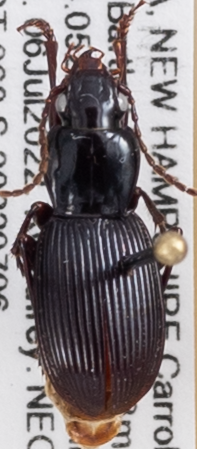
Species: Pterostichus tristis
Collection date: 2022-07-06
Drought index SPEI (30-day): -1.376
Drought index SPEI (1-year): -0.692
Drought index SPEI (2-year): -1.28